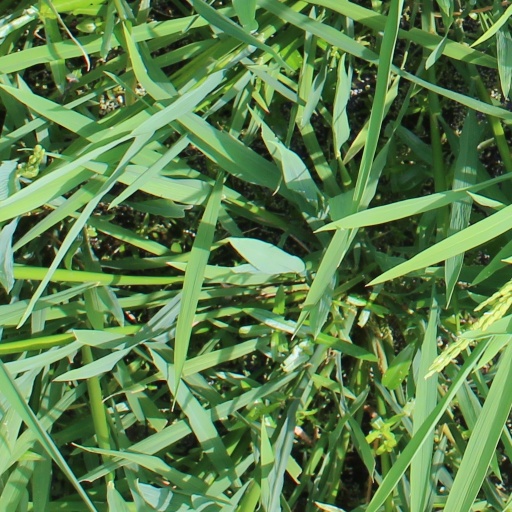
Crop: rice